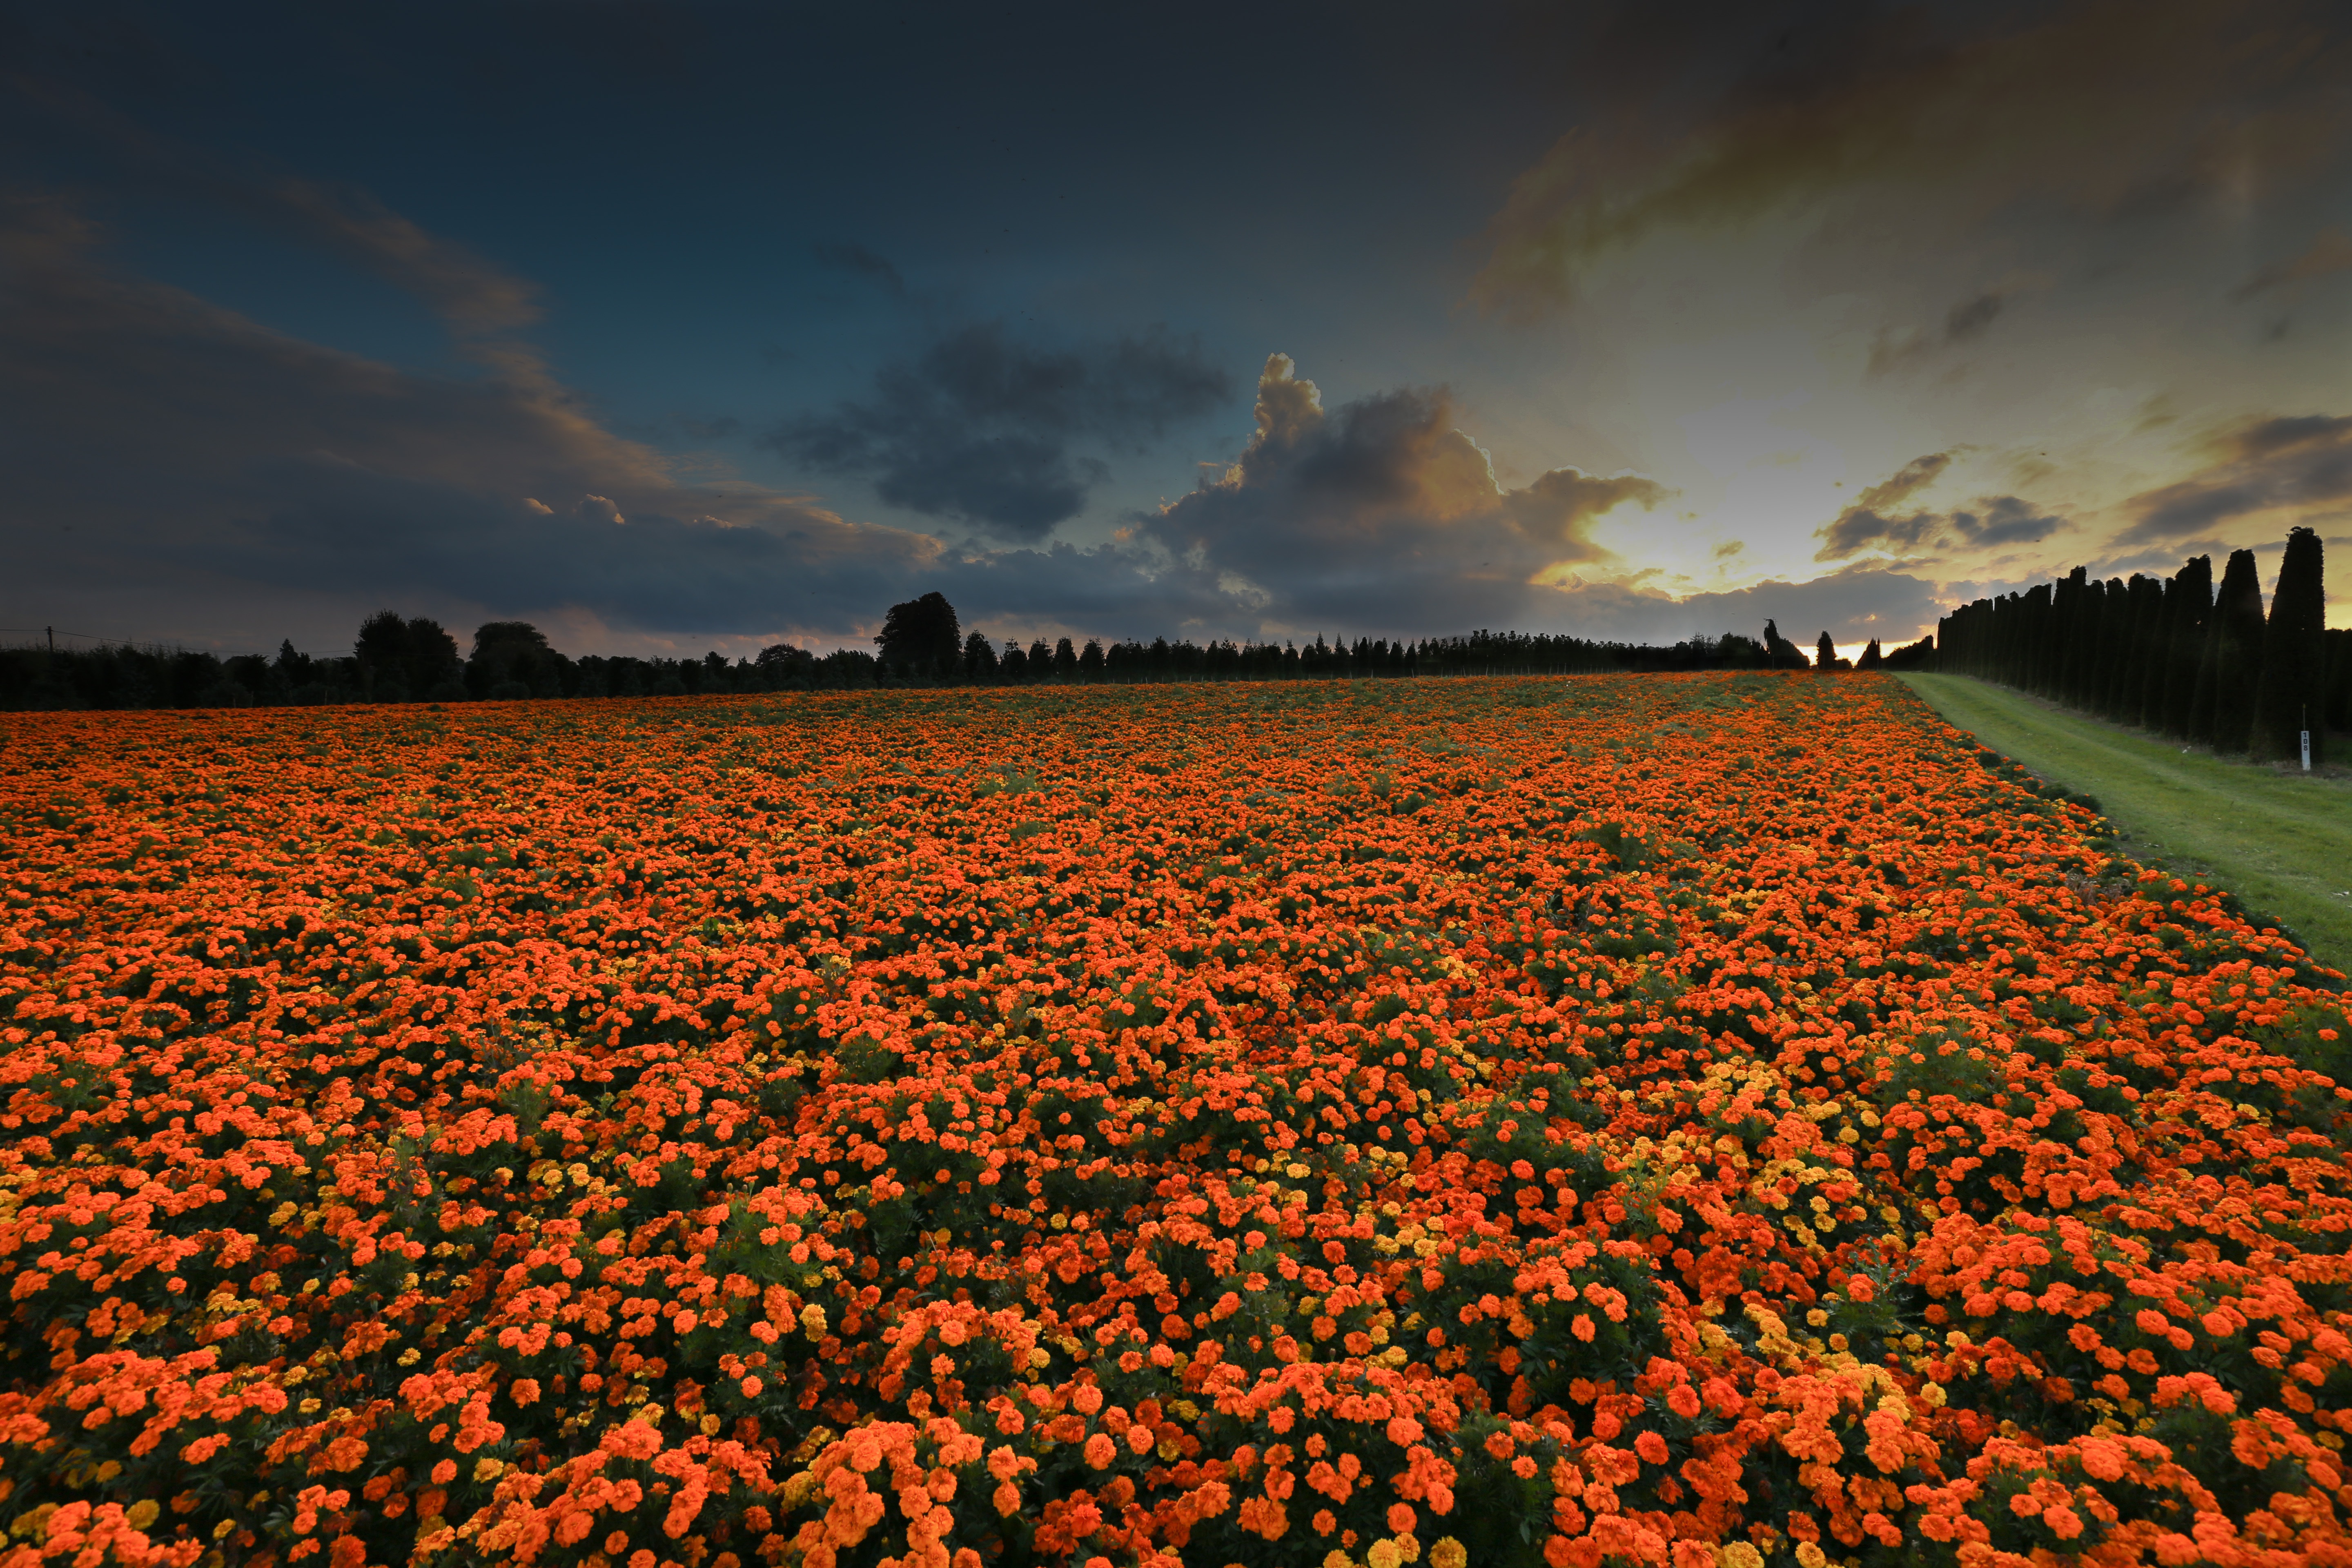
landscape, tree, cloud, plant, sky, sunset, field, farm, meadow, sunlight, morning, flower, evening, spring, crop, agriculture, wildflower, flowers, poppy, abendstimmung, marigold, flowering plant, meteorological phenomenon, grass family, computer wallpaper, ecoregion, poppy family